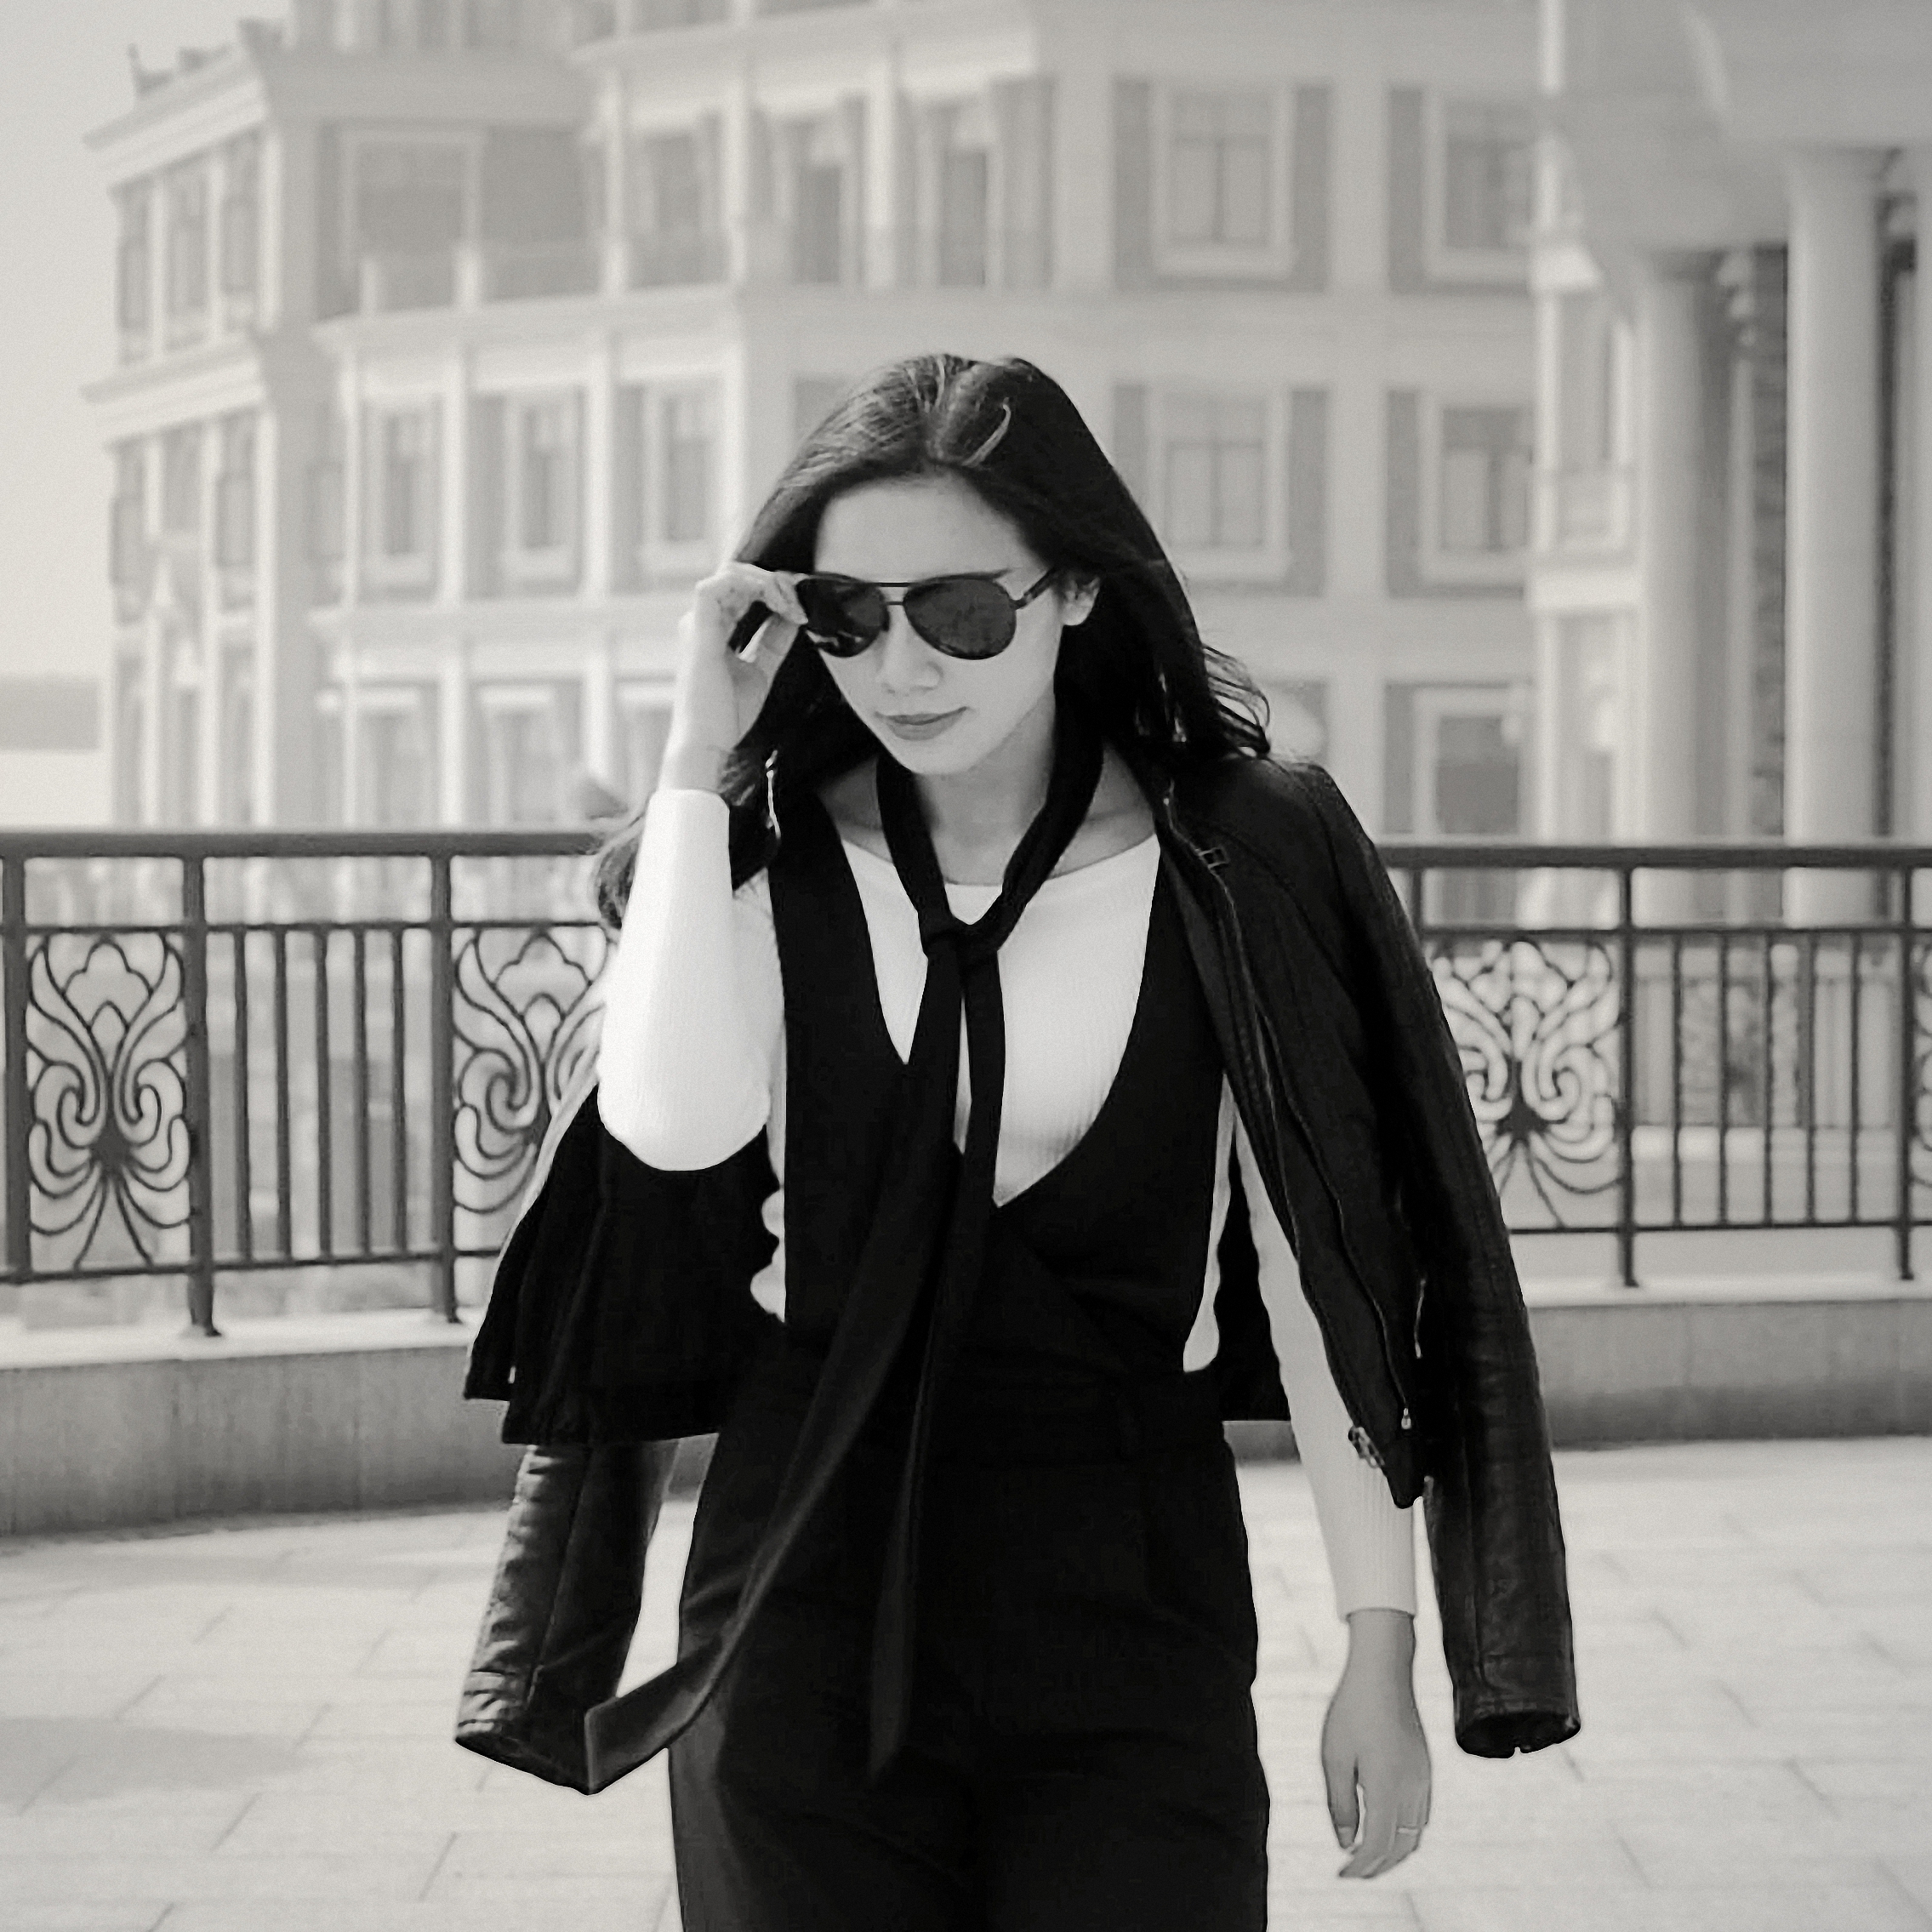
person, winter, black and white, woman, white, photography, female, fur, model, fashion, clothing, black, monochrome, lady, outerwear, glasses, photograph, beautiful, photo shoot, sun glasses, monochrome photography, vision care